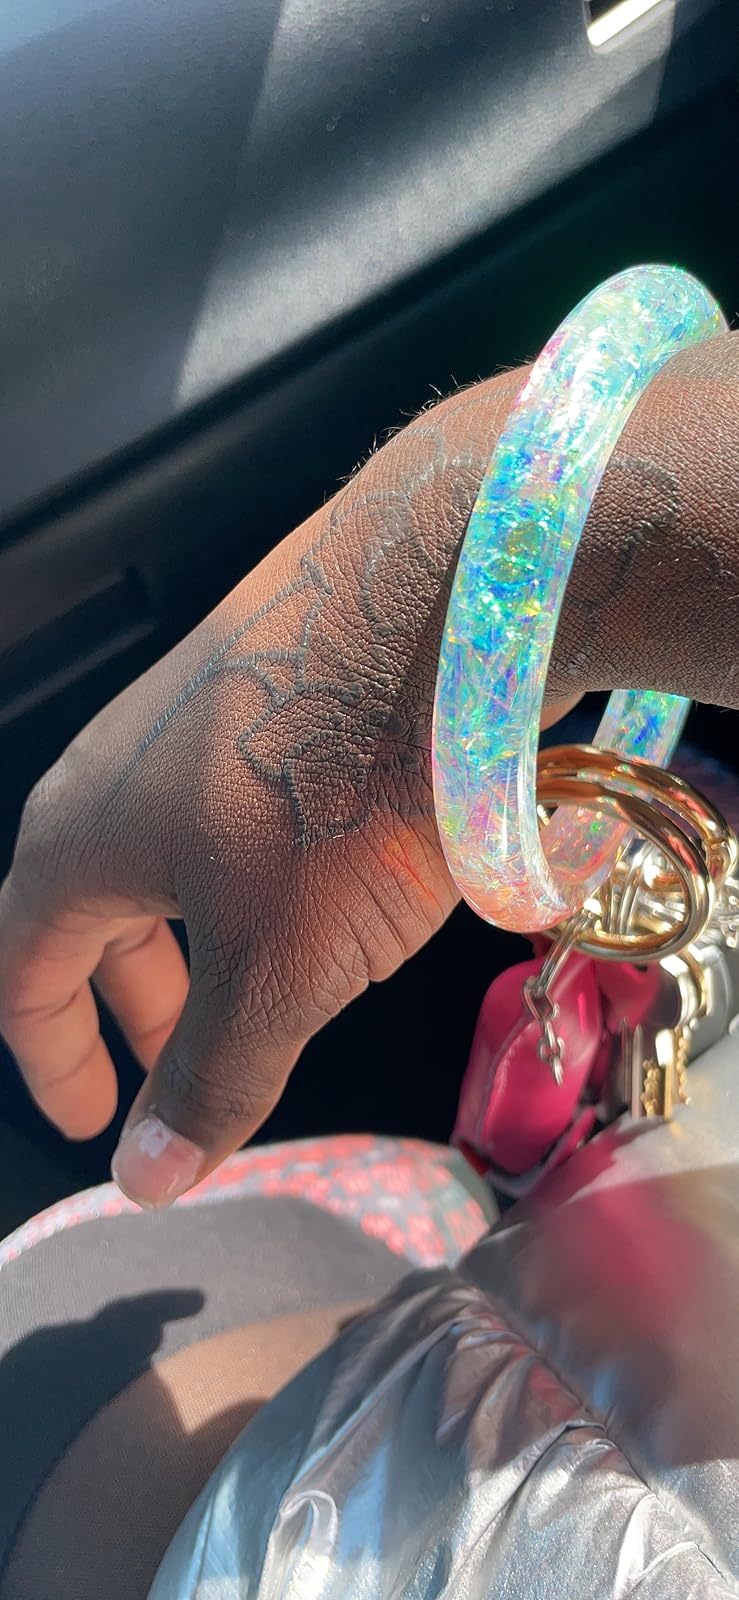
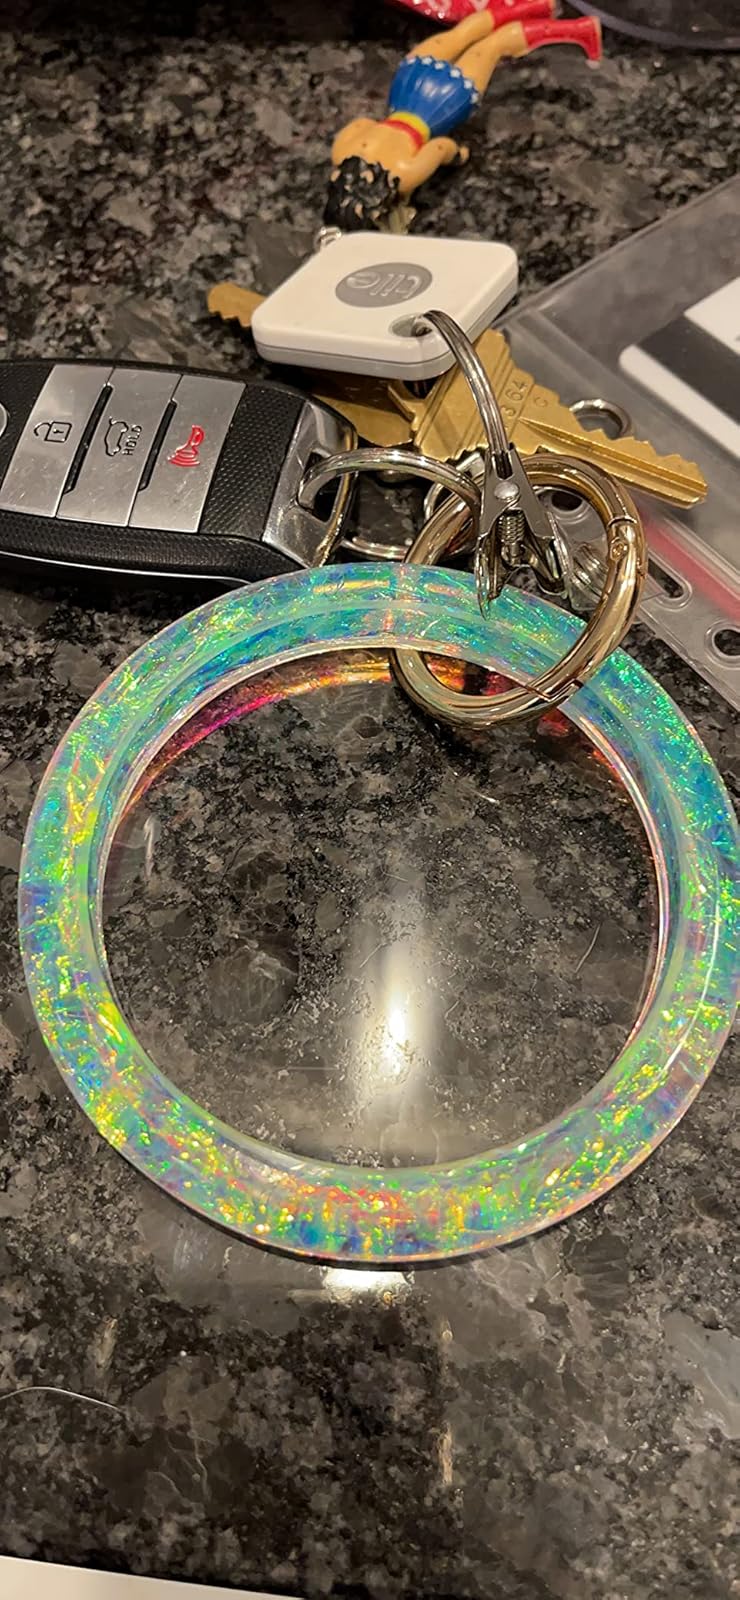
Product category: accessories_keychain
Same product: yes